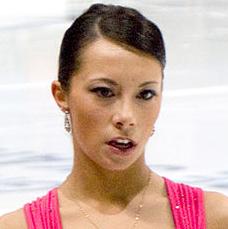
Age: 21